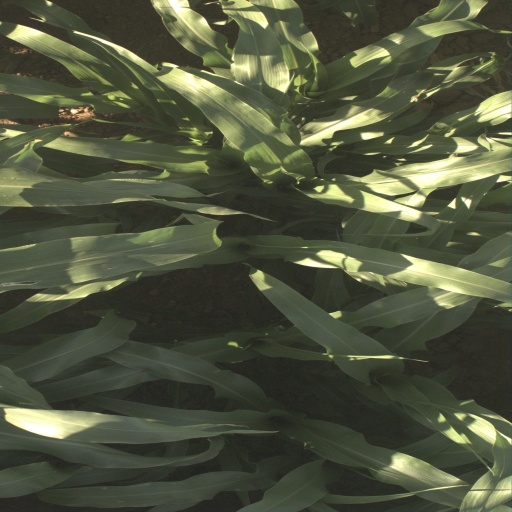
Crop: sorghum